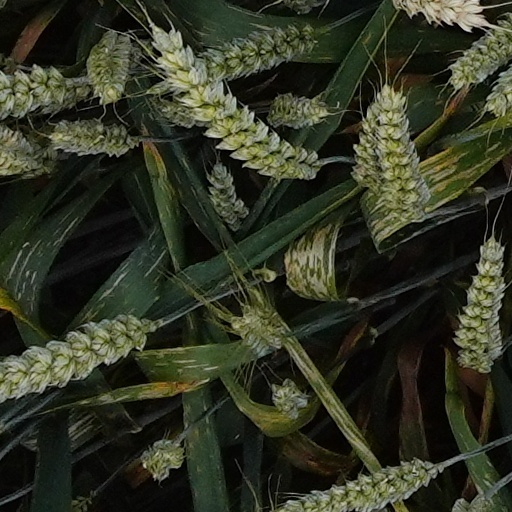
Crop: wheat